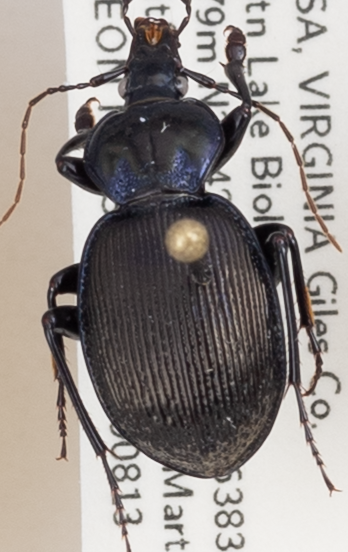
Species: Sphaeroderus stenostomus stenostomus
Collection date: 2019-08-13
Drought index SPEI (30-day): -0.03
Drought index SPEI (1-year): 1.69
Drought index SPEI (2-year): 1.69